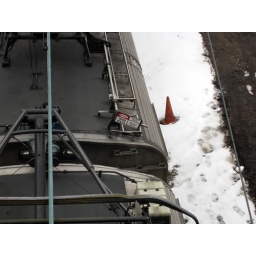
Warning sign on the top of a Metra train in Chicago